Arts of China

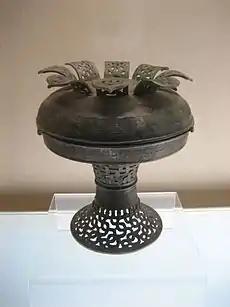
Chinese pu vessel with interlaced dragon design, Spring and Autumn period (722 BC–481 BC).

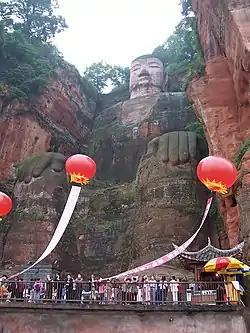
The Leshan Giant Buddha, 71 meters tall, construction began in 713 AD, completed ninety years later.

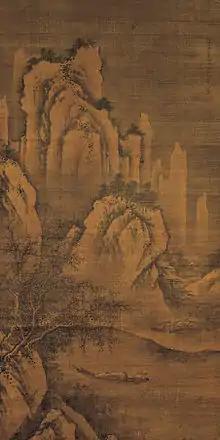
Landscape by Zhou Wenjing, featuring part of Liu Zongyuan's poem "Winter Snow" in the upper right corner ("孤舟蓑笠翁，獨釣寒江雪")

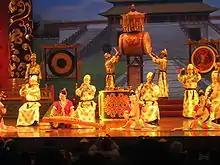
Traditional style Chinese concert performance in China

Chinese Blue and White has been a major auction type in Western fine arts auction events. Sotheby's and Christie's act as major platforms for art collectors to trade collections. As of 2016, Chinese Blue and White porcelain antiques are traded for millions of US Dollars through these platforms.